Kyp Malone

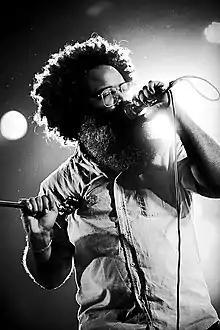
Malone in 2009

Kyp Malone (born February 27, 1973) is an American multi-instrumentalist and member of the bands TV on the Radio, Iran, Rain Machine, and Ice Balloons.